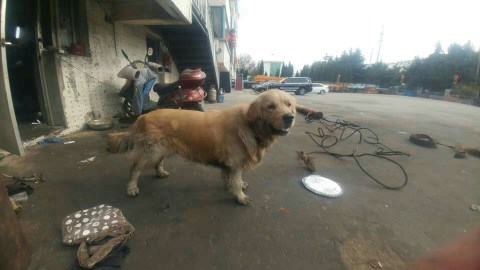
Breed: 5355-n000126-golden_retriever